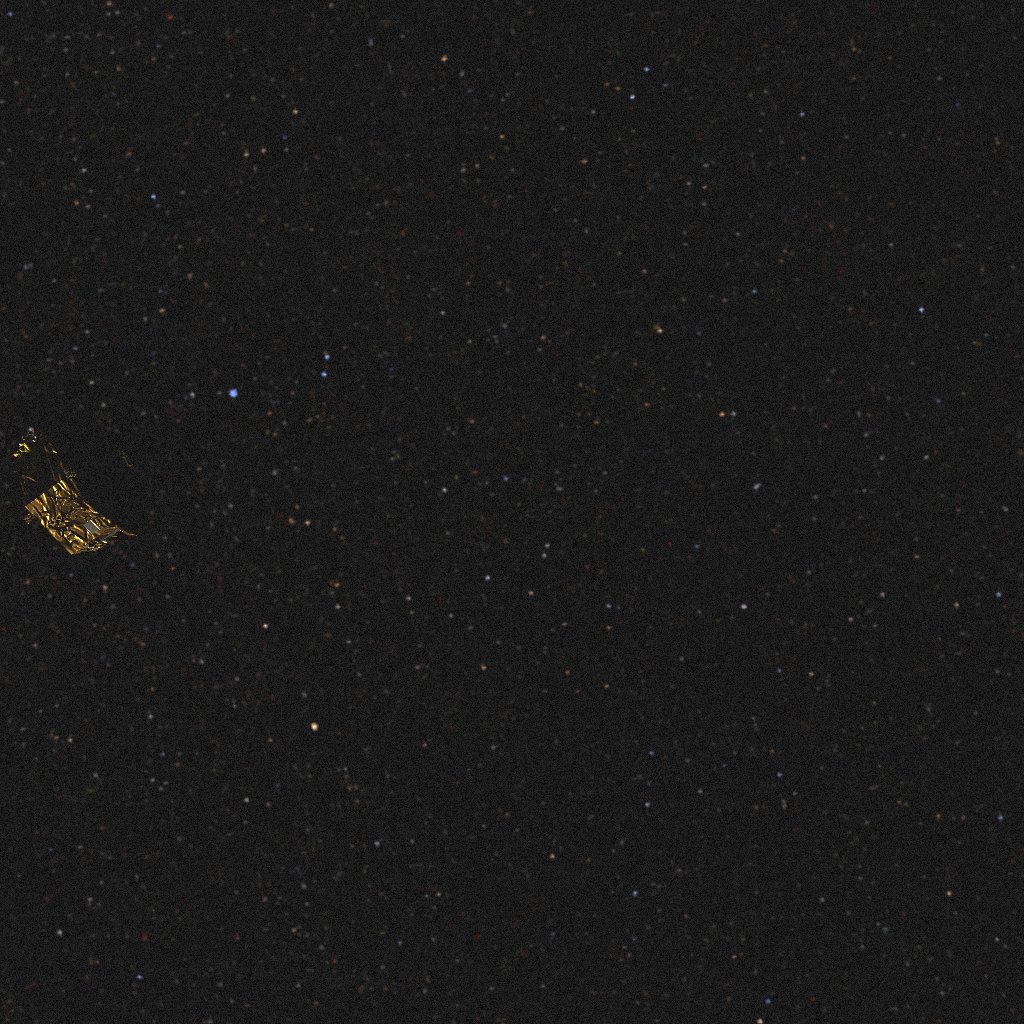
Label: lisa_pathfinder